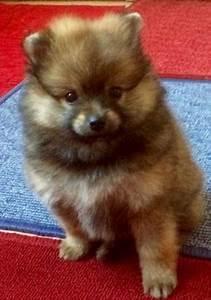
dog